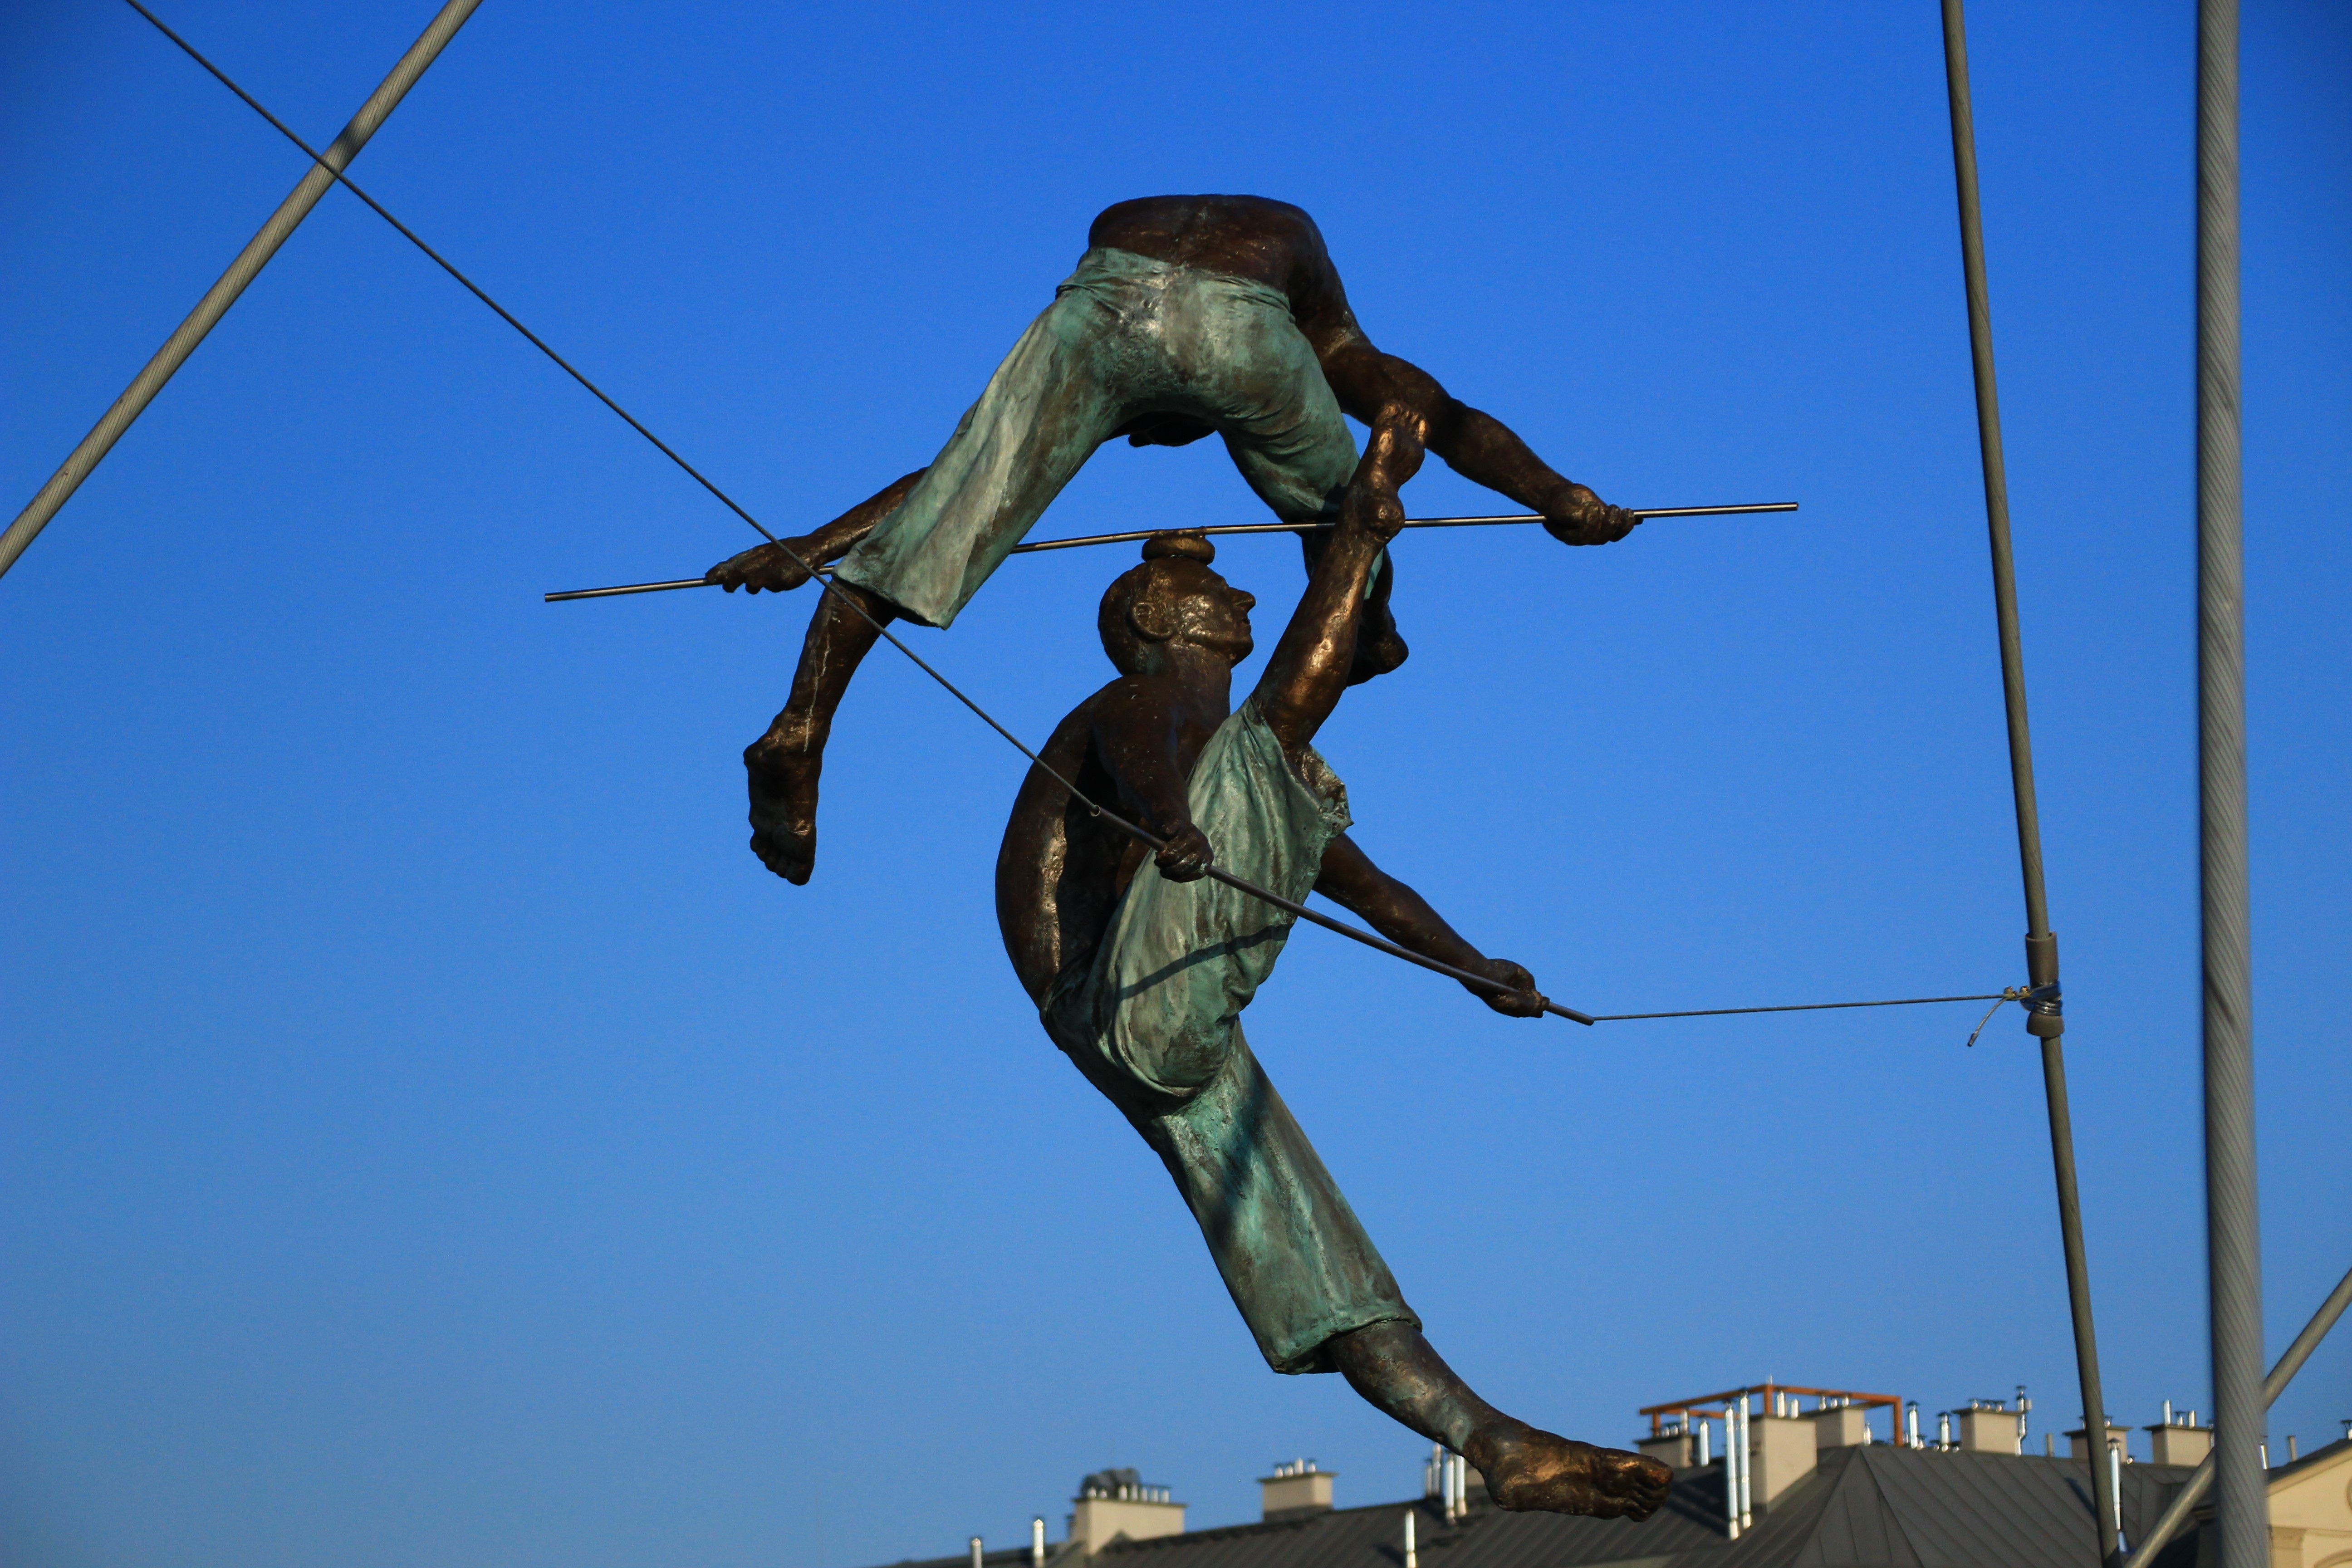
bridge, city, monument, statue, blue, sculpture, art, design, statues, culture, krakow, the art of, atmosphere of earth, perching bird